Tom Price (American politician)

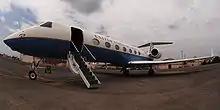
USAF Gulfstream C-37B (military designation of the G550). According to "Politico", Secretary Price and his wife flew on a C-37B to Africa and Europe in May 2017 at an estimated cost of $311,418.25 for 30 hours of flight time.

In a series of reports in September 2017, "Politico" reported that since May 2017, Price spent more than $1 million of department funds for his own travel on private charter jets and military aircraft. Many of the flights were between cities that are easily accessible by train or car and have frequent, low-cost commercial airline service. Five Democratic members of Congress requested an inspector general's investigation into Price's use of private aircraft. Price's use of private planes was legal but was criticized by ethics experts as a misuse of taxpayer funding. Price's spokesperson justified Price's use of private jets as a reasonable precaution, given that Price was once unable to attend an important meeting because a commercial flight was cancelled; "Politico" noted that the flight in question was cancelled because air travel had been virtually shut down in the region in question at the time, preventing even private jets from taking off. As a congressman in 2009, Price had criticized the use of private jets by government officials as "fiscal irresponsibility run amok".